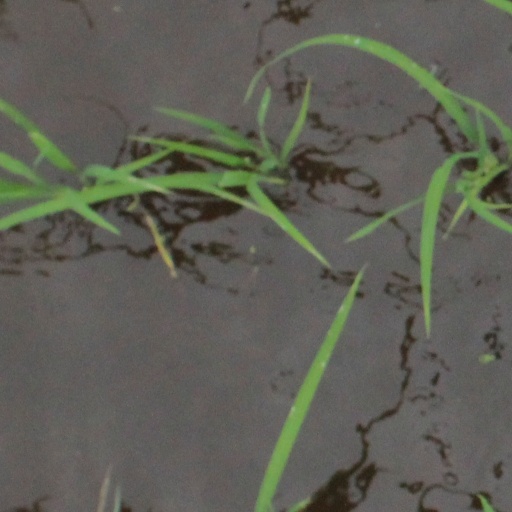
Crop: rice